Taichung Municipal Taichung First Senior High School

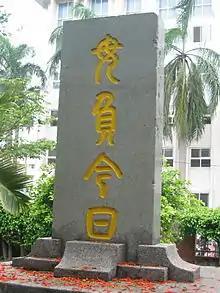
The stele erected in Taichung First Senior High which was inscribed "毋負今日".

The Taichung Municipal Taichung First Senior High School (TCFSH; , simply as ) is a senior high school in North District, Taichung, Taiwan. TCFSH was the first high school founded by Taiwanese to educate pupils during the colonial days under Taiwan under Japanese rule.